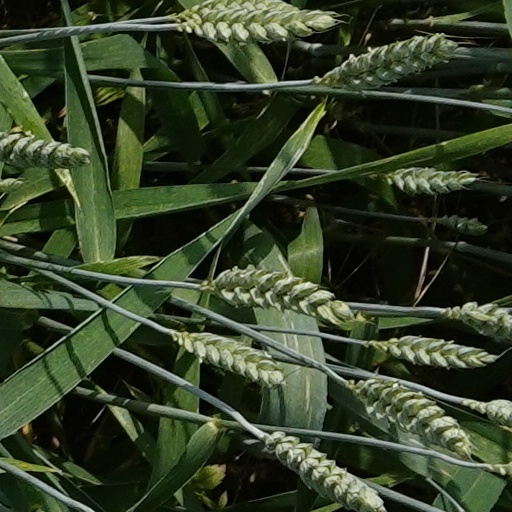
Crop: wheat